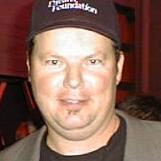
Age: 48